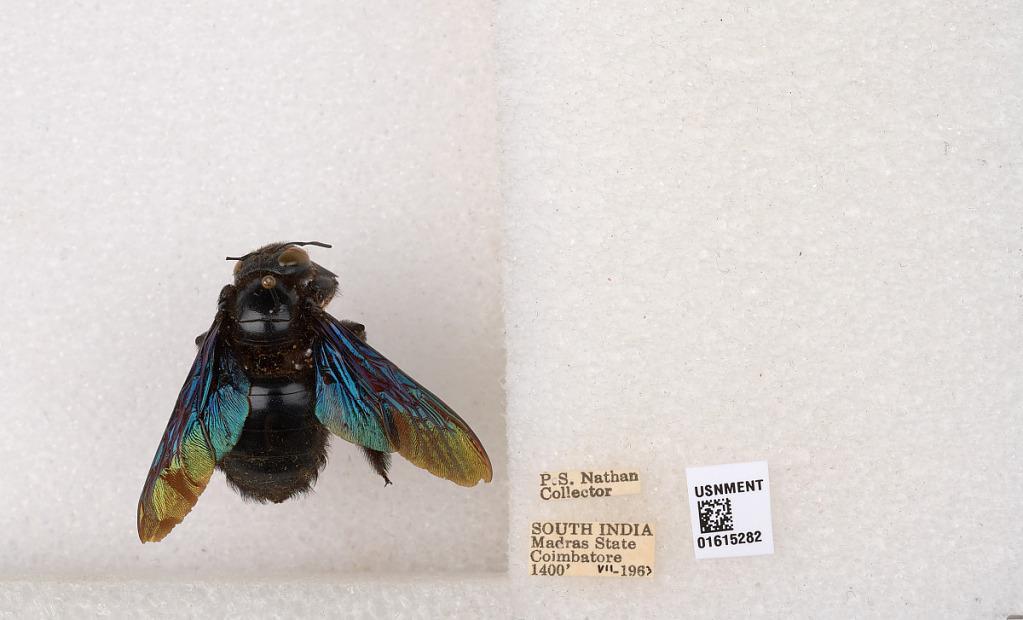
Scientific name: Xylocopa (Biluna) auripennis auripennis Lepeletier
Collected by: P. Nathan
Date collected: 1963-7-1
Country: India
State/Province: Tamil Nadu
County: Coimbatore
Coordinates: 10.9955, 76.9034